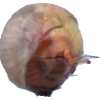
Label: onion